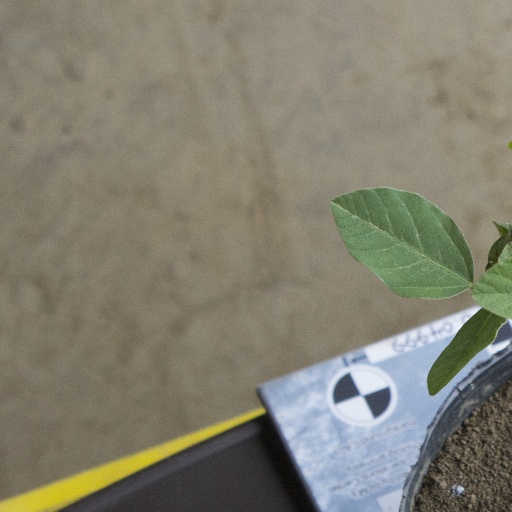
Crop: soybean